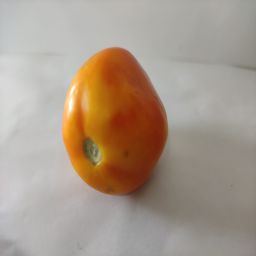
Crop: Tomato
Quality: Ripe